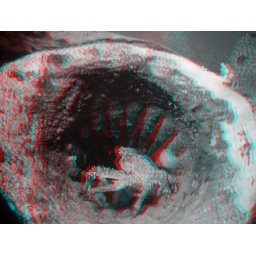
This crab had made itself at home in the propeller shaft of a plane wreck in Turks and Caicos.